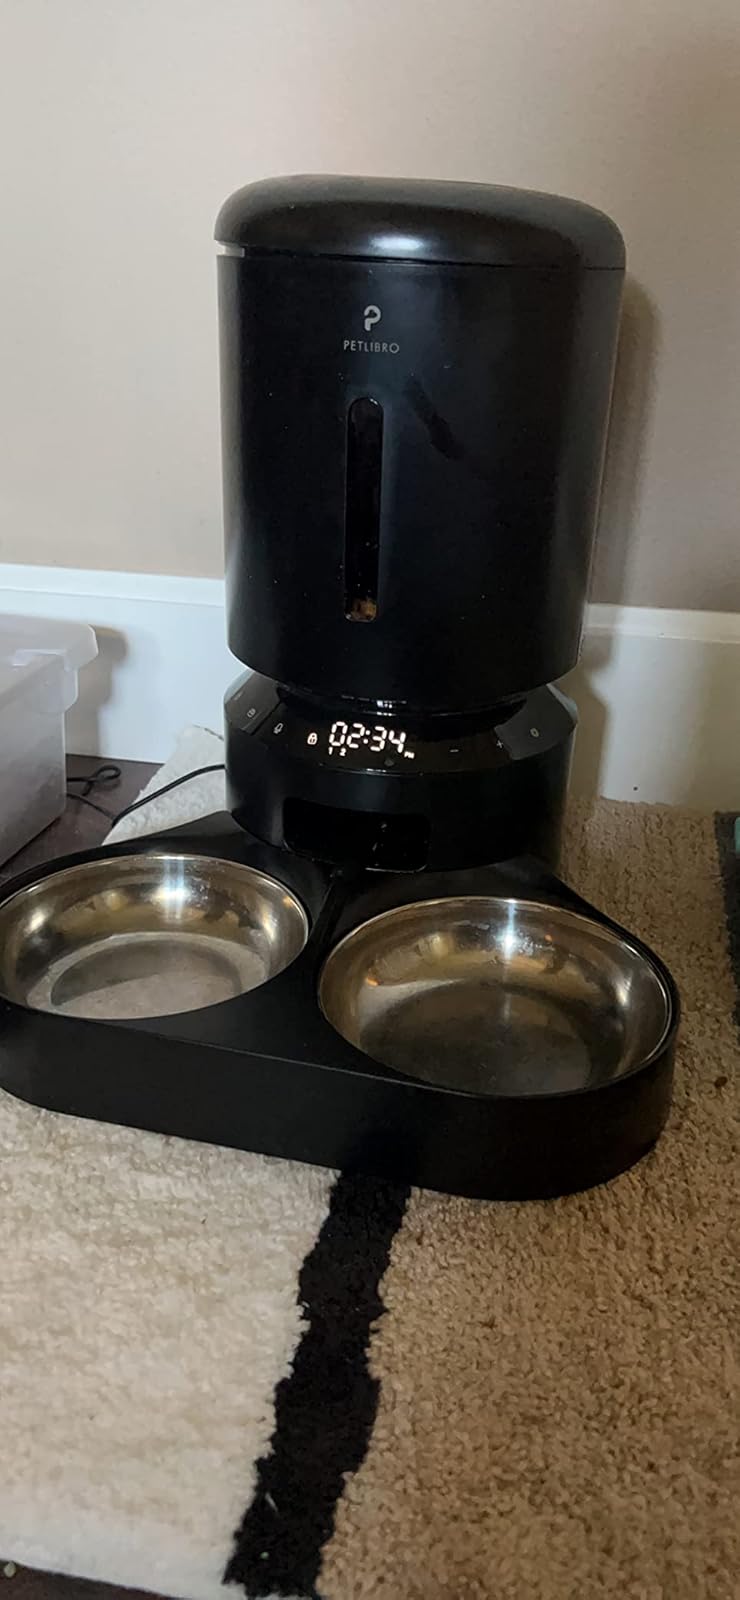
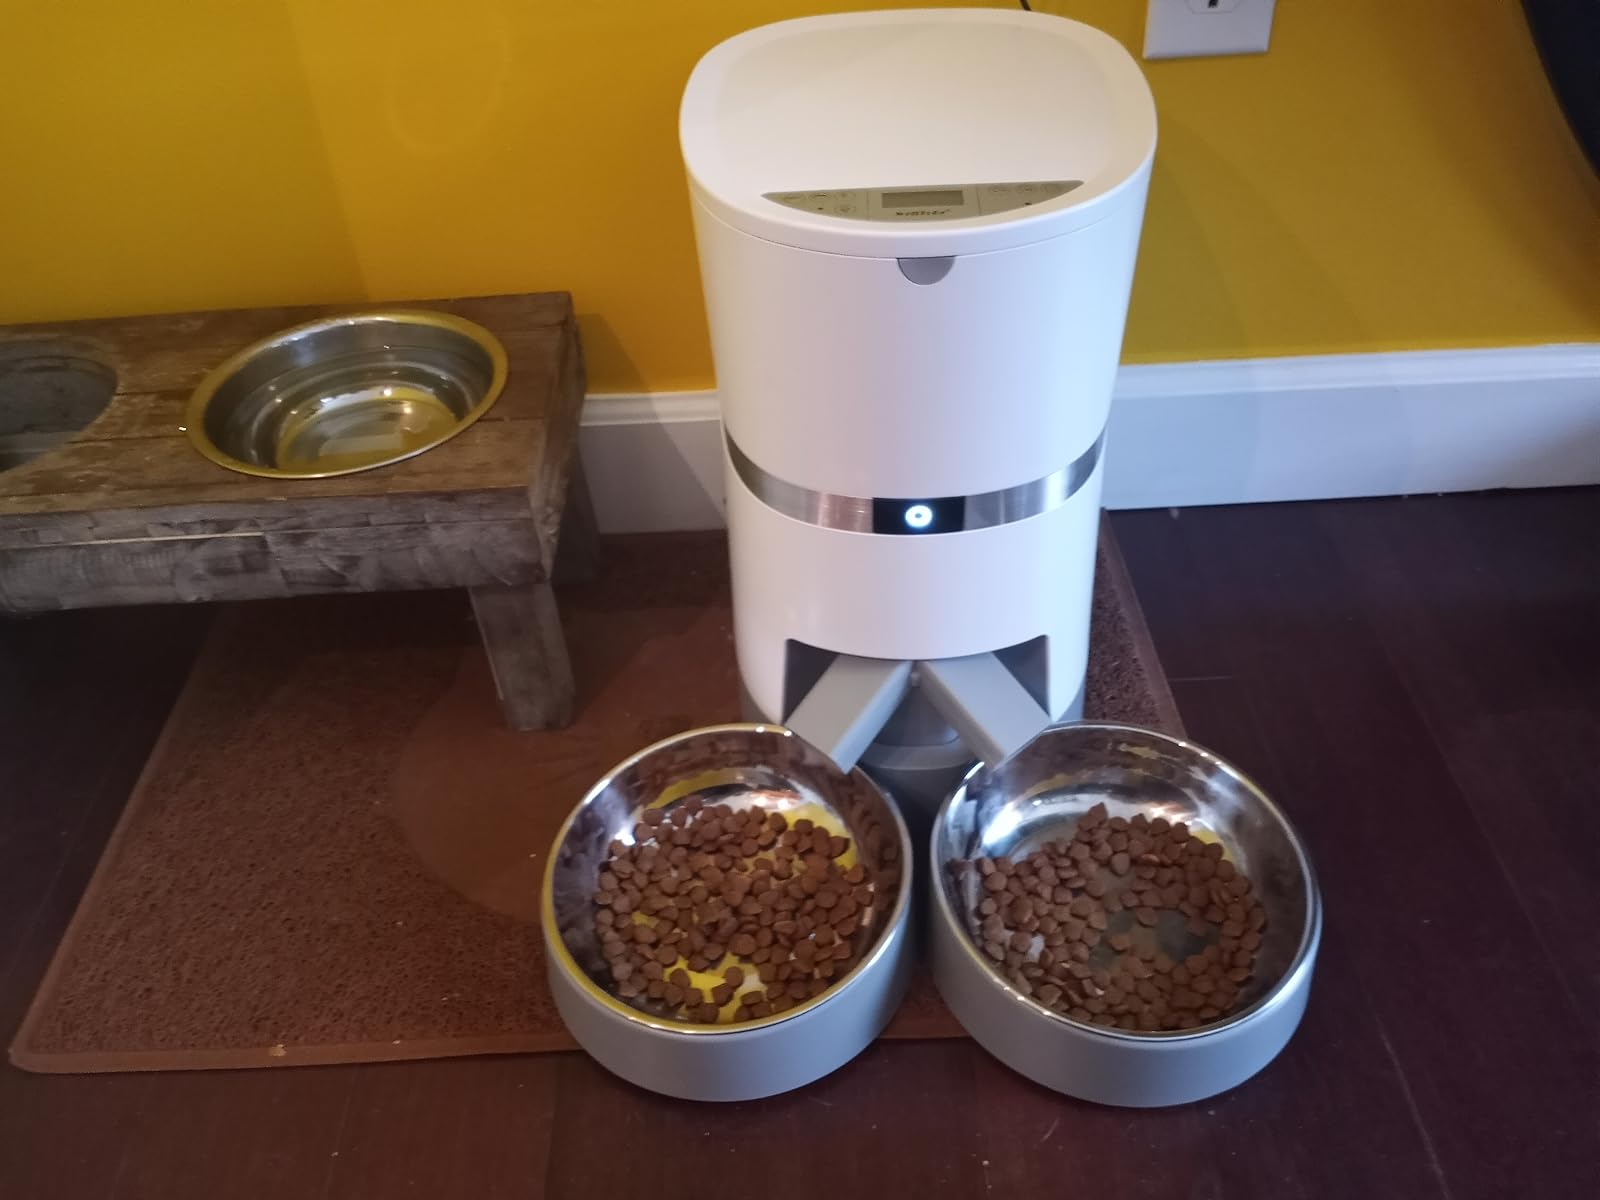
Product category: items_feeder
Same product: no